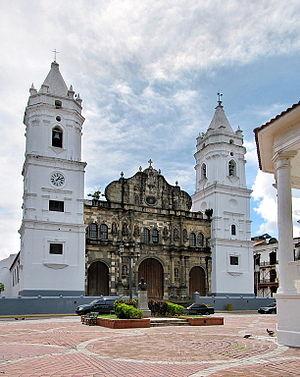
The Amazing Race 19 est la dix-neuvième saison de la téléréalité The Amazing Race. The Amazing Race 19 met en vedette onze équipes de deux, chacun avec une relation préexistante avec leur coéquipier, dans une course autour du monde. La 19ᵉ saison a eu sa première le 25 septembre 2011 et est diffusée les dimanches soir à 20 h.
L'archidiocèse de Panama est une Église particulière de l'Église catholique au Panama, dont le siège est à Panama, capitale du pays. Diocèse fondé en 1513, il est élevé au rang d'archidiocèse métropolitain en 1925. Il est le siège d'une province ecclésiastique qui s'étend sur les six autres diocèses et prélature territoriale du pays.
La cathédrale Basilique de Sainte Marie est une église catholique située dans la vieille ville ou Casco Viejo de Panama City au Panama. Elle a été consacrée en 1796, bien que les travaux de construction aient commencé en 1688, 108 ans plus tôt. Cette cathédrale est le siège épiscopal de l'archidiocèse de Panama.